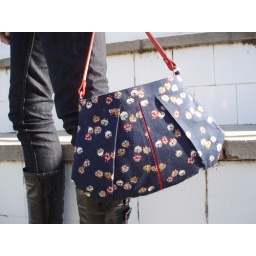
Pleated bag made from a Japanese fabric with a contrasting red strip in the middle. The handles are made from red leather.